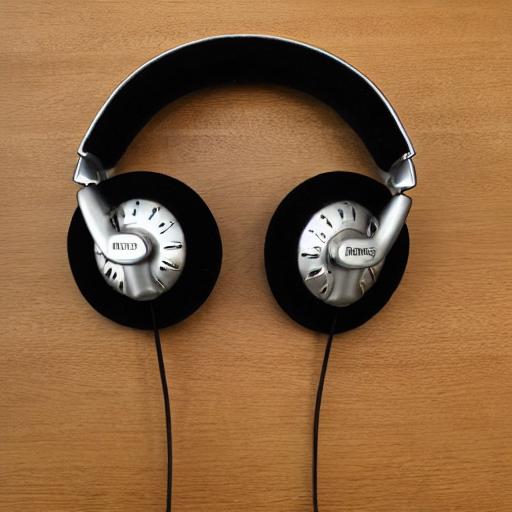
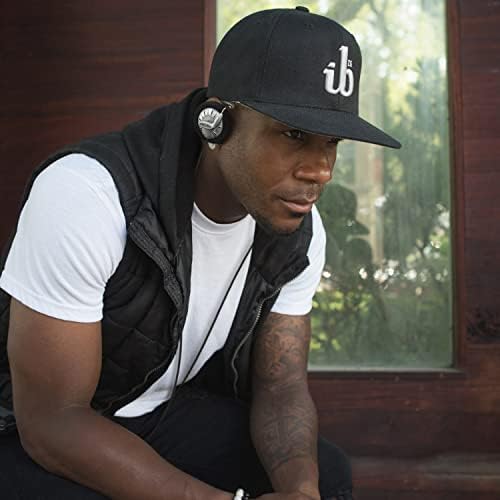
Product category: headphones
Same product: no